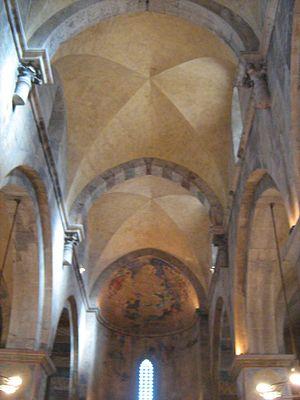
L’abbaye Sainte-Marie de la Résurrection d’Abou Gosh est un monastère mixte bénédictins sis au centre du village d’Abou Gosh, une localité se trouvant dans les monts de Judée, à l’ouest de Jérusalem. Fondée en 1900 pour redonner vie à une ancienne église construite par les croisés qui identifiaient Abou Gosh avec l’Emmaüs de la Bible, elle abrite aujourd’hui une communauté monastique bénédictine de tradition olivétaine. L’abbaye fait partie du domaine national français en Terre sainte.